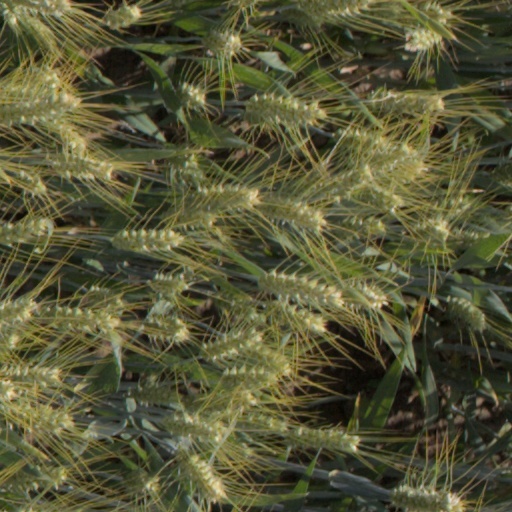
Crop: wheat